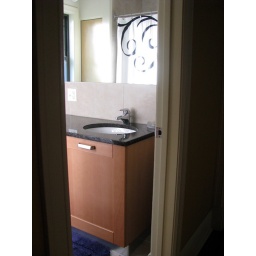
Yay sink that matches the rest of my condo! And you can see my beloved shower curtain in the mirror.